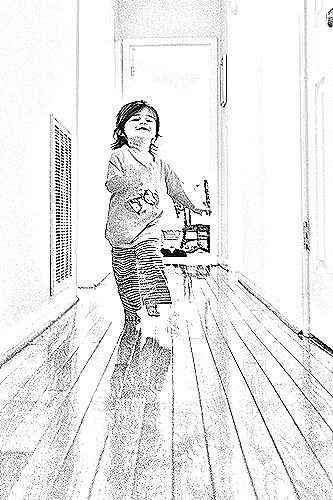
Portrait style: Sketch Portrait